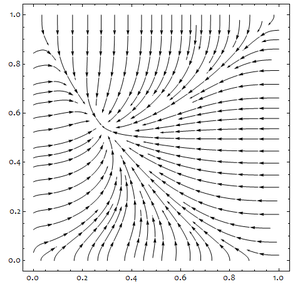
Champs des gradientsPolski: Pola gradientowe
La dynamique adaptative tente d'expliquer les liens entre différents mécanismes : hérédité, mutations et sélection naturelle. Par son aspect mathématique, la dynamique adaptative est un puissant outil pour la compréhension de phénomènes évolutifs passés, présents ou futurs.